Xisi

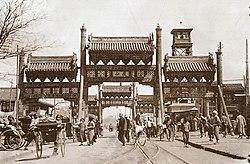
Xisi and its sign gates in 1918.

Xisi literally, the "Western Four" or the "Western Quadrangle", is the name of an intersection and surrounding neighborhood in Xicheng District, Beijing. Xisi, at the intersection of what is now Xisi Avenue and Fuchengmen Inner Avenue, dates to the Yuan Dynasty and was named after the four "paifangs", Chinese sign gates, that marked the location. The intersection was known as the Western Four Sign Gates or "Western Four" for short. To the east, in Dongcheng District, there was another intersection with four sign gates called "Dongsi" or the Eastern Four. The sign gates at Xisi were removed in 1950s but the location name remains. Today, the Xisi Station on Line 4 of the Beijing Subway is located underneath the intersection.